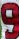
Number: 9